Chilean ironclad Almirante Cochrane

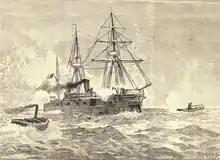
Torpedo boat attacking "Almirante Cochrane"

During the 1891 Chilean Civil War "Almirante Cochrane" was part of the forces that defeated President José Manuel Balmaceda.